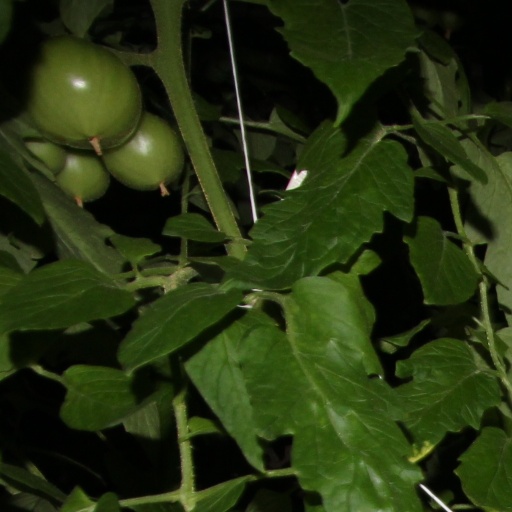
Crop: tomato